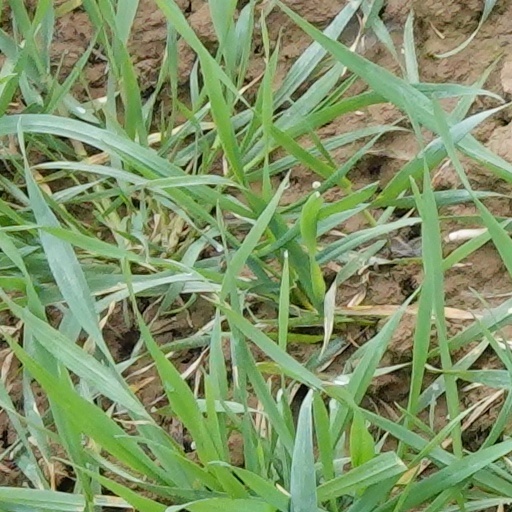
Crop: wheat